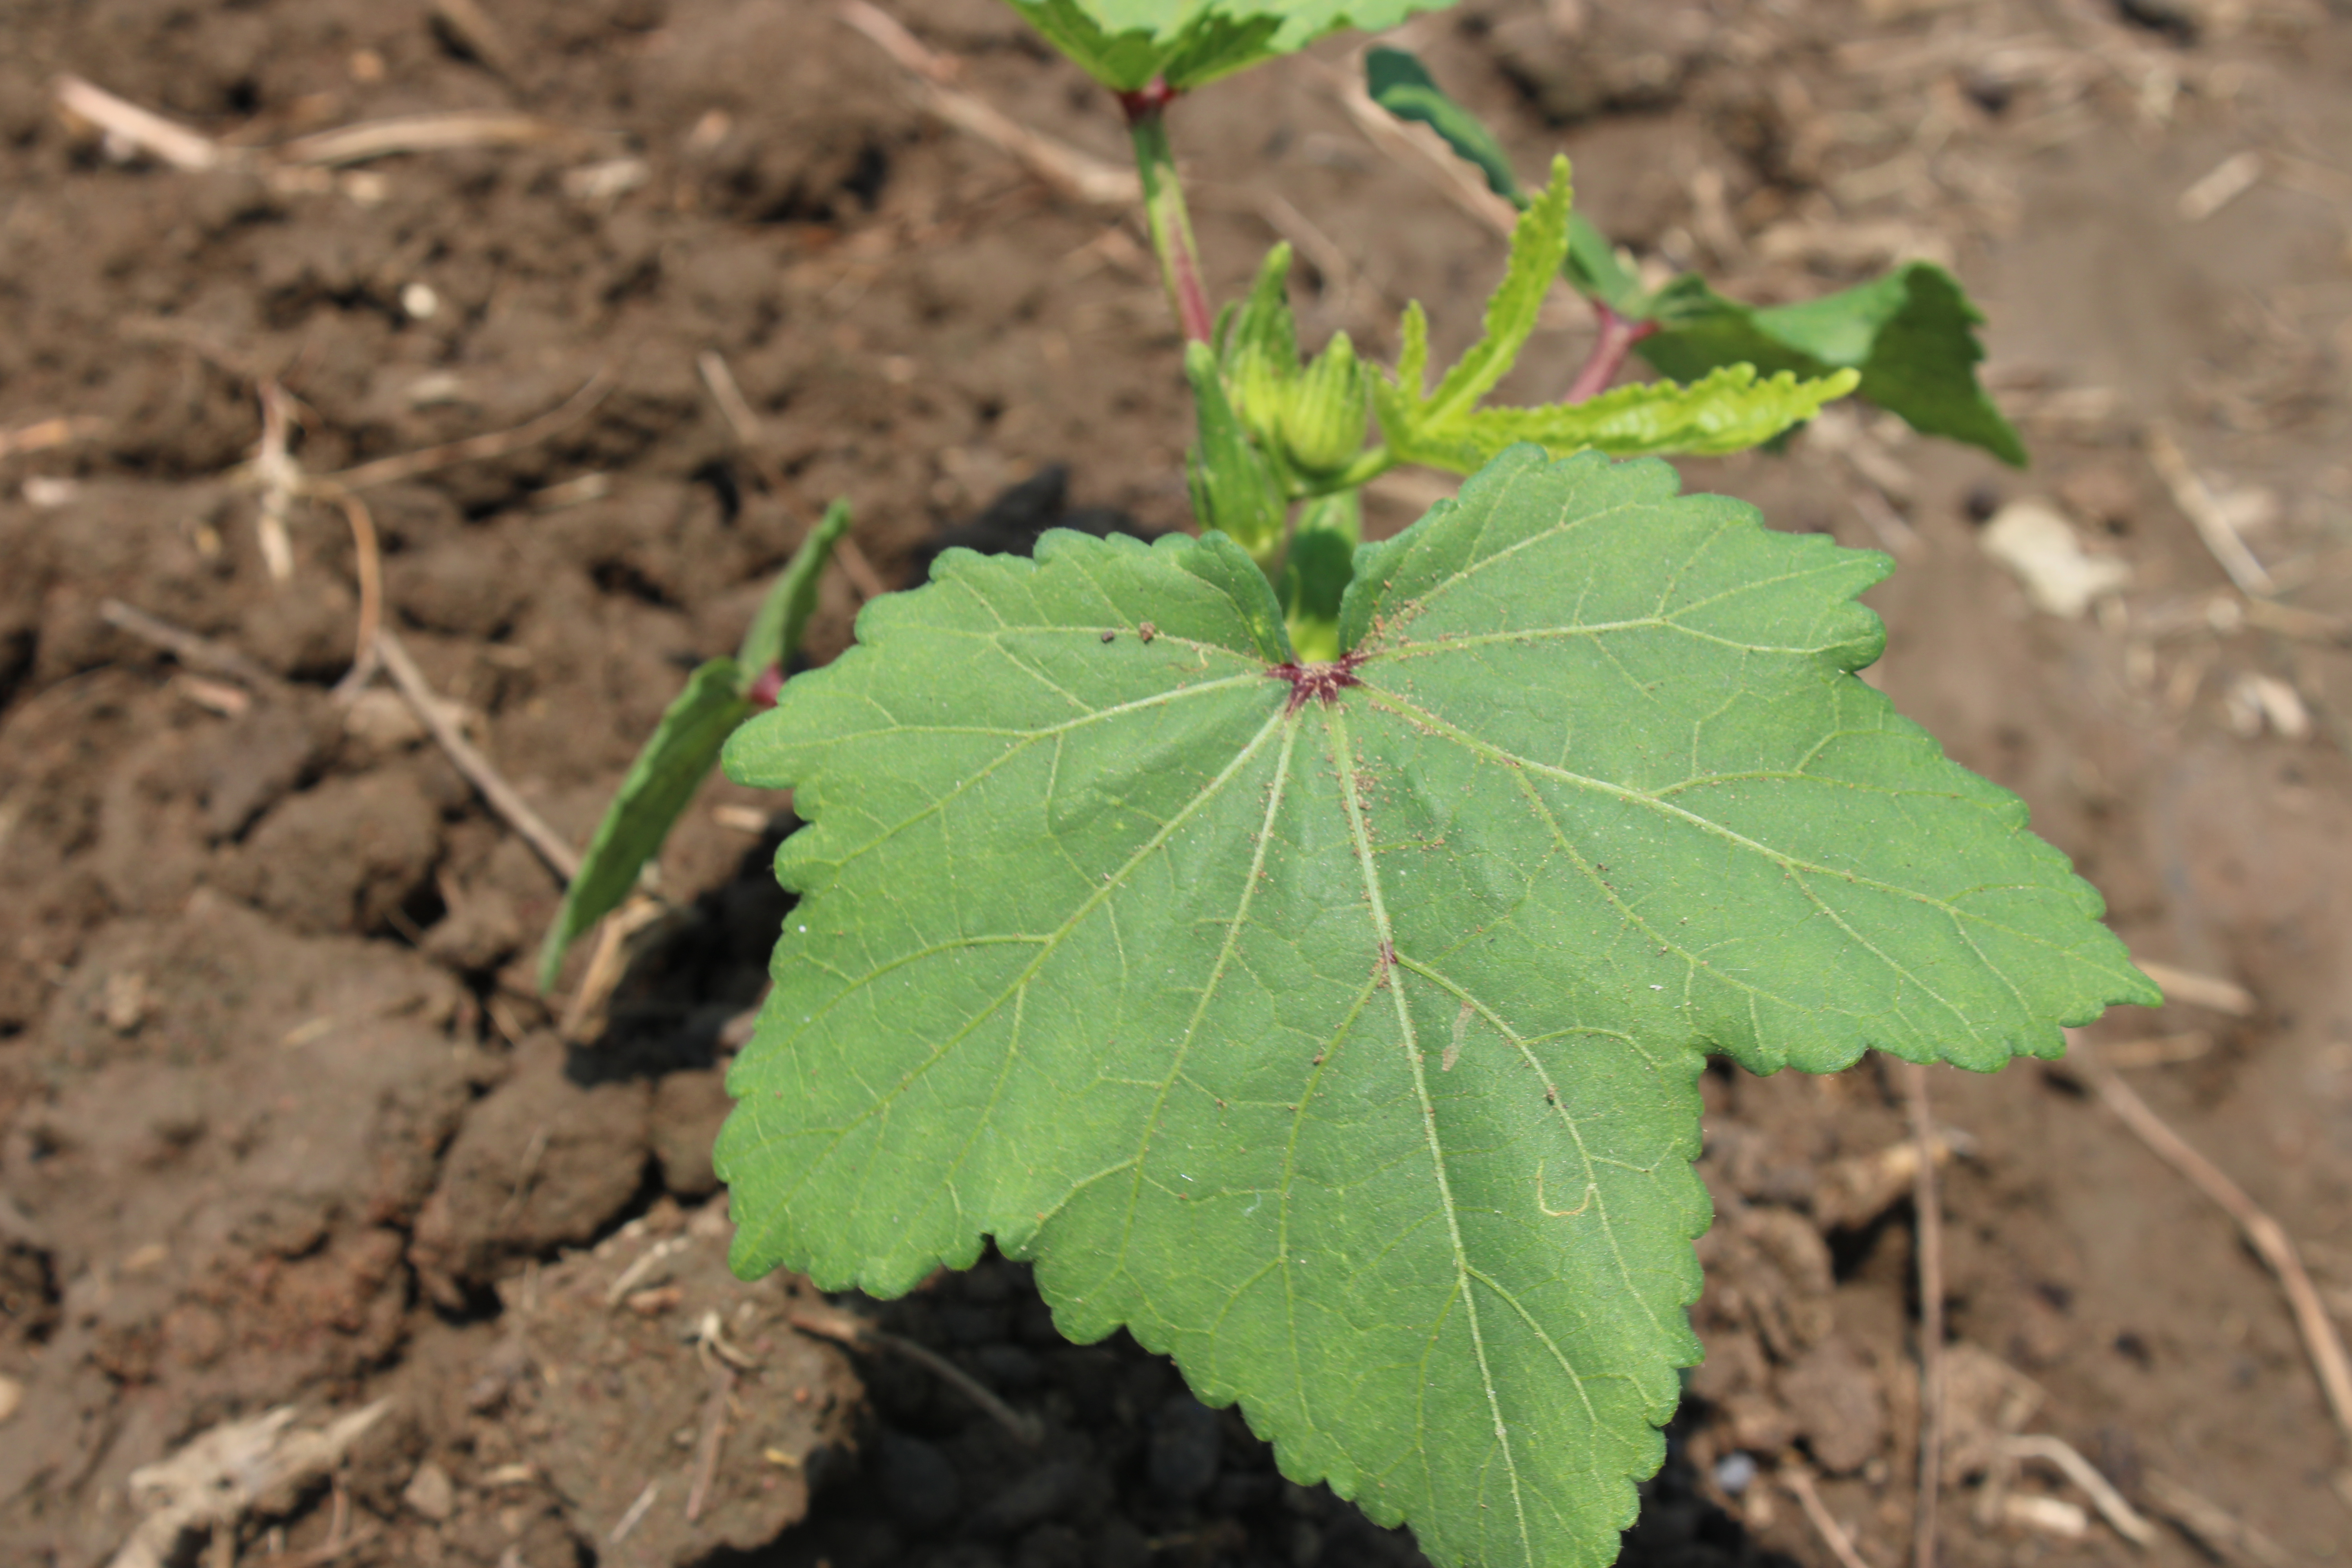
Label: Healthy